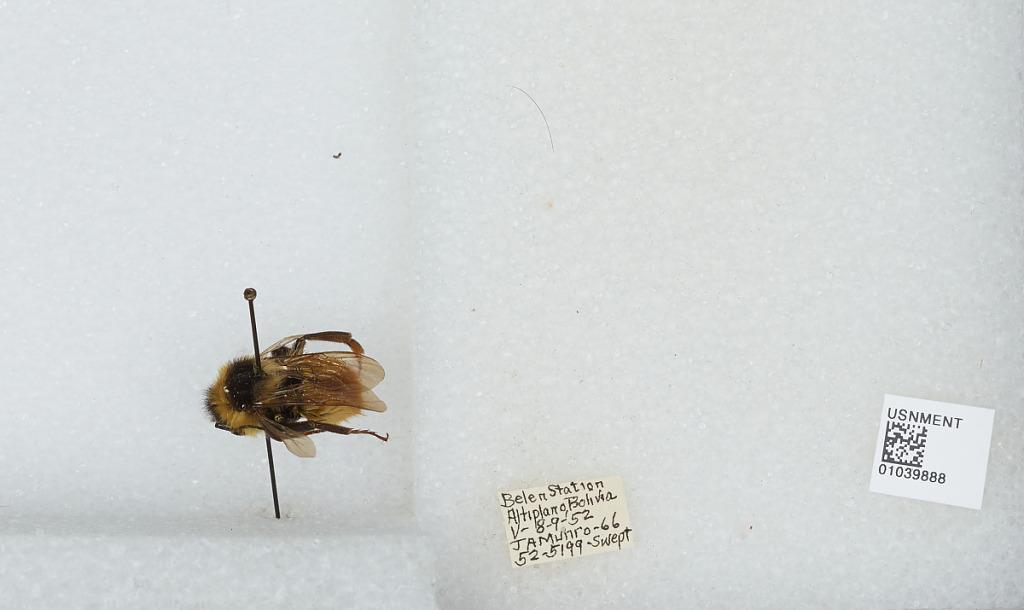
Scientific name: Bombus (Megabombus) opifex Smith
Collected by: J. Munro
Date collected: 1952-5-8
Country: Bolivia
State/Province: La Paz
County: Omasuyos
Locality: Belen Research Station, Altiplano